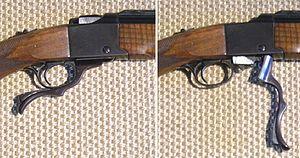
La firme Ruger est fondée en 1949 par William B. Ruger et Alexander Sturm pour produire des armes à feu dans un petit atelier avec des machines-outils de location. Elle a son siège à Southport dans la banlieue de Fairfield dans le Connecticut et est cotée au New York Stock Exchange.